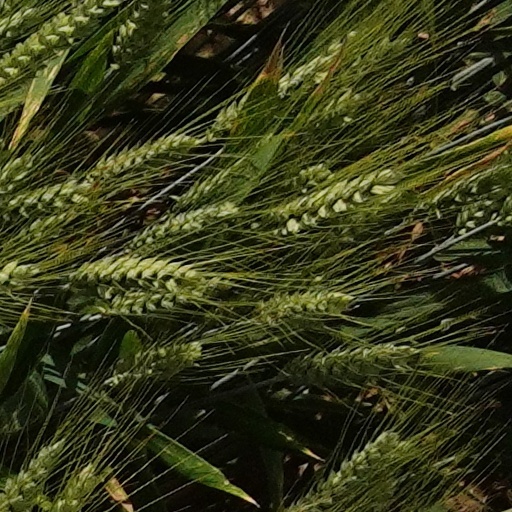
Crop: wheat